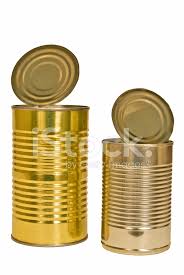
Waste category: metal